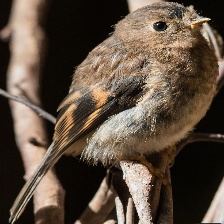
Species: PINK ROBIN
Scientific name: PETROICA RODINOGASTER
ImageNet parent category: robin